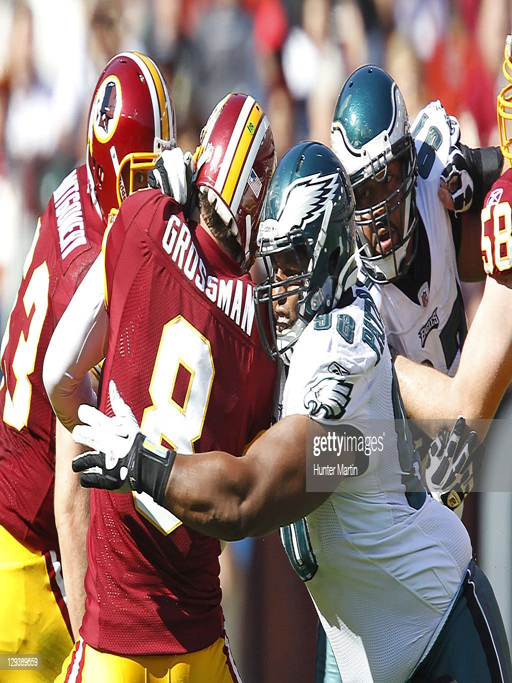
defensive tackle # sacks american football player during a game .